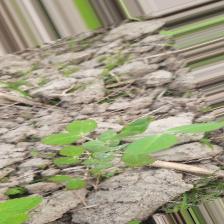
Label: Powdery Mildew